Simona Halep

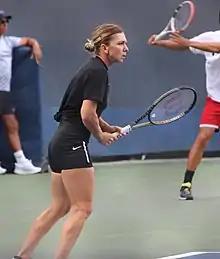
Halep at the 2022 US Open

The season started again in Australia. Halep won her 23rd title, and first in more than a year, at the 2022 Melbourne Summer Set 1, beating Veronika Kudermetova in the final in straight sets. At the Australian Open, she defeated Magdalena Fręch, Beatriz Haddad Maia and Danka Kovinić, all in straight sets, but lost in the fourth round in three sets to Alizé Cornet. In February, Halep reached the semifinals of the Dubai Open, falling to Jelena Ostapenko, and then Carolina Garcia beat her in the first round of the Qatar Open. In March, she lost in the semifinals of the Indian Wells Open to Iga Świątek. Halep then announced Patrick Mouratoglou as her full-time coach.